Andriy Lunin

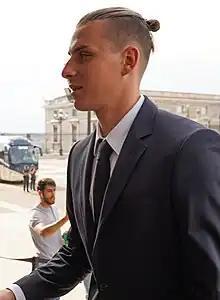
Lunin in 2022

Andriy Oleksiyovych Lunin (born 11 February 1999) is a Ukrainian professional footballer who plays as a goalkeeper for La Liga club Real Madrid and the Ukraine national team.